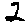
Label: 2